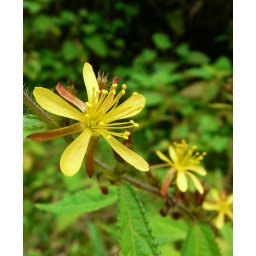
yellow flowers in a row- loop hike vilcabamba_edited-1.jpg